The Lady of Death

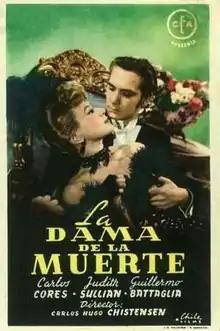
film poster

The Lady of Death (Spanish:La Dama de la Muerte) is a 1946 Chilean thriller film directed by Carlos Hugo Christensen for Chile Films S.A. and starring Carlos Cores, Judith Sulian and Guillermo Battaglia. The film is based on the short story collection "The Suicide Club" by Robert Louis Stevenson.